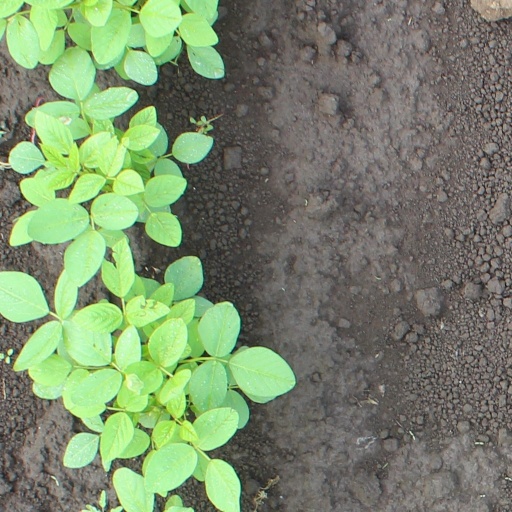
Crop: soybean